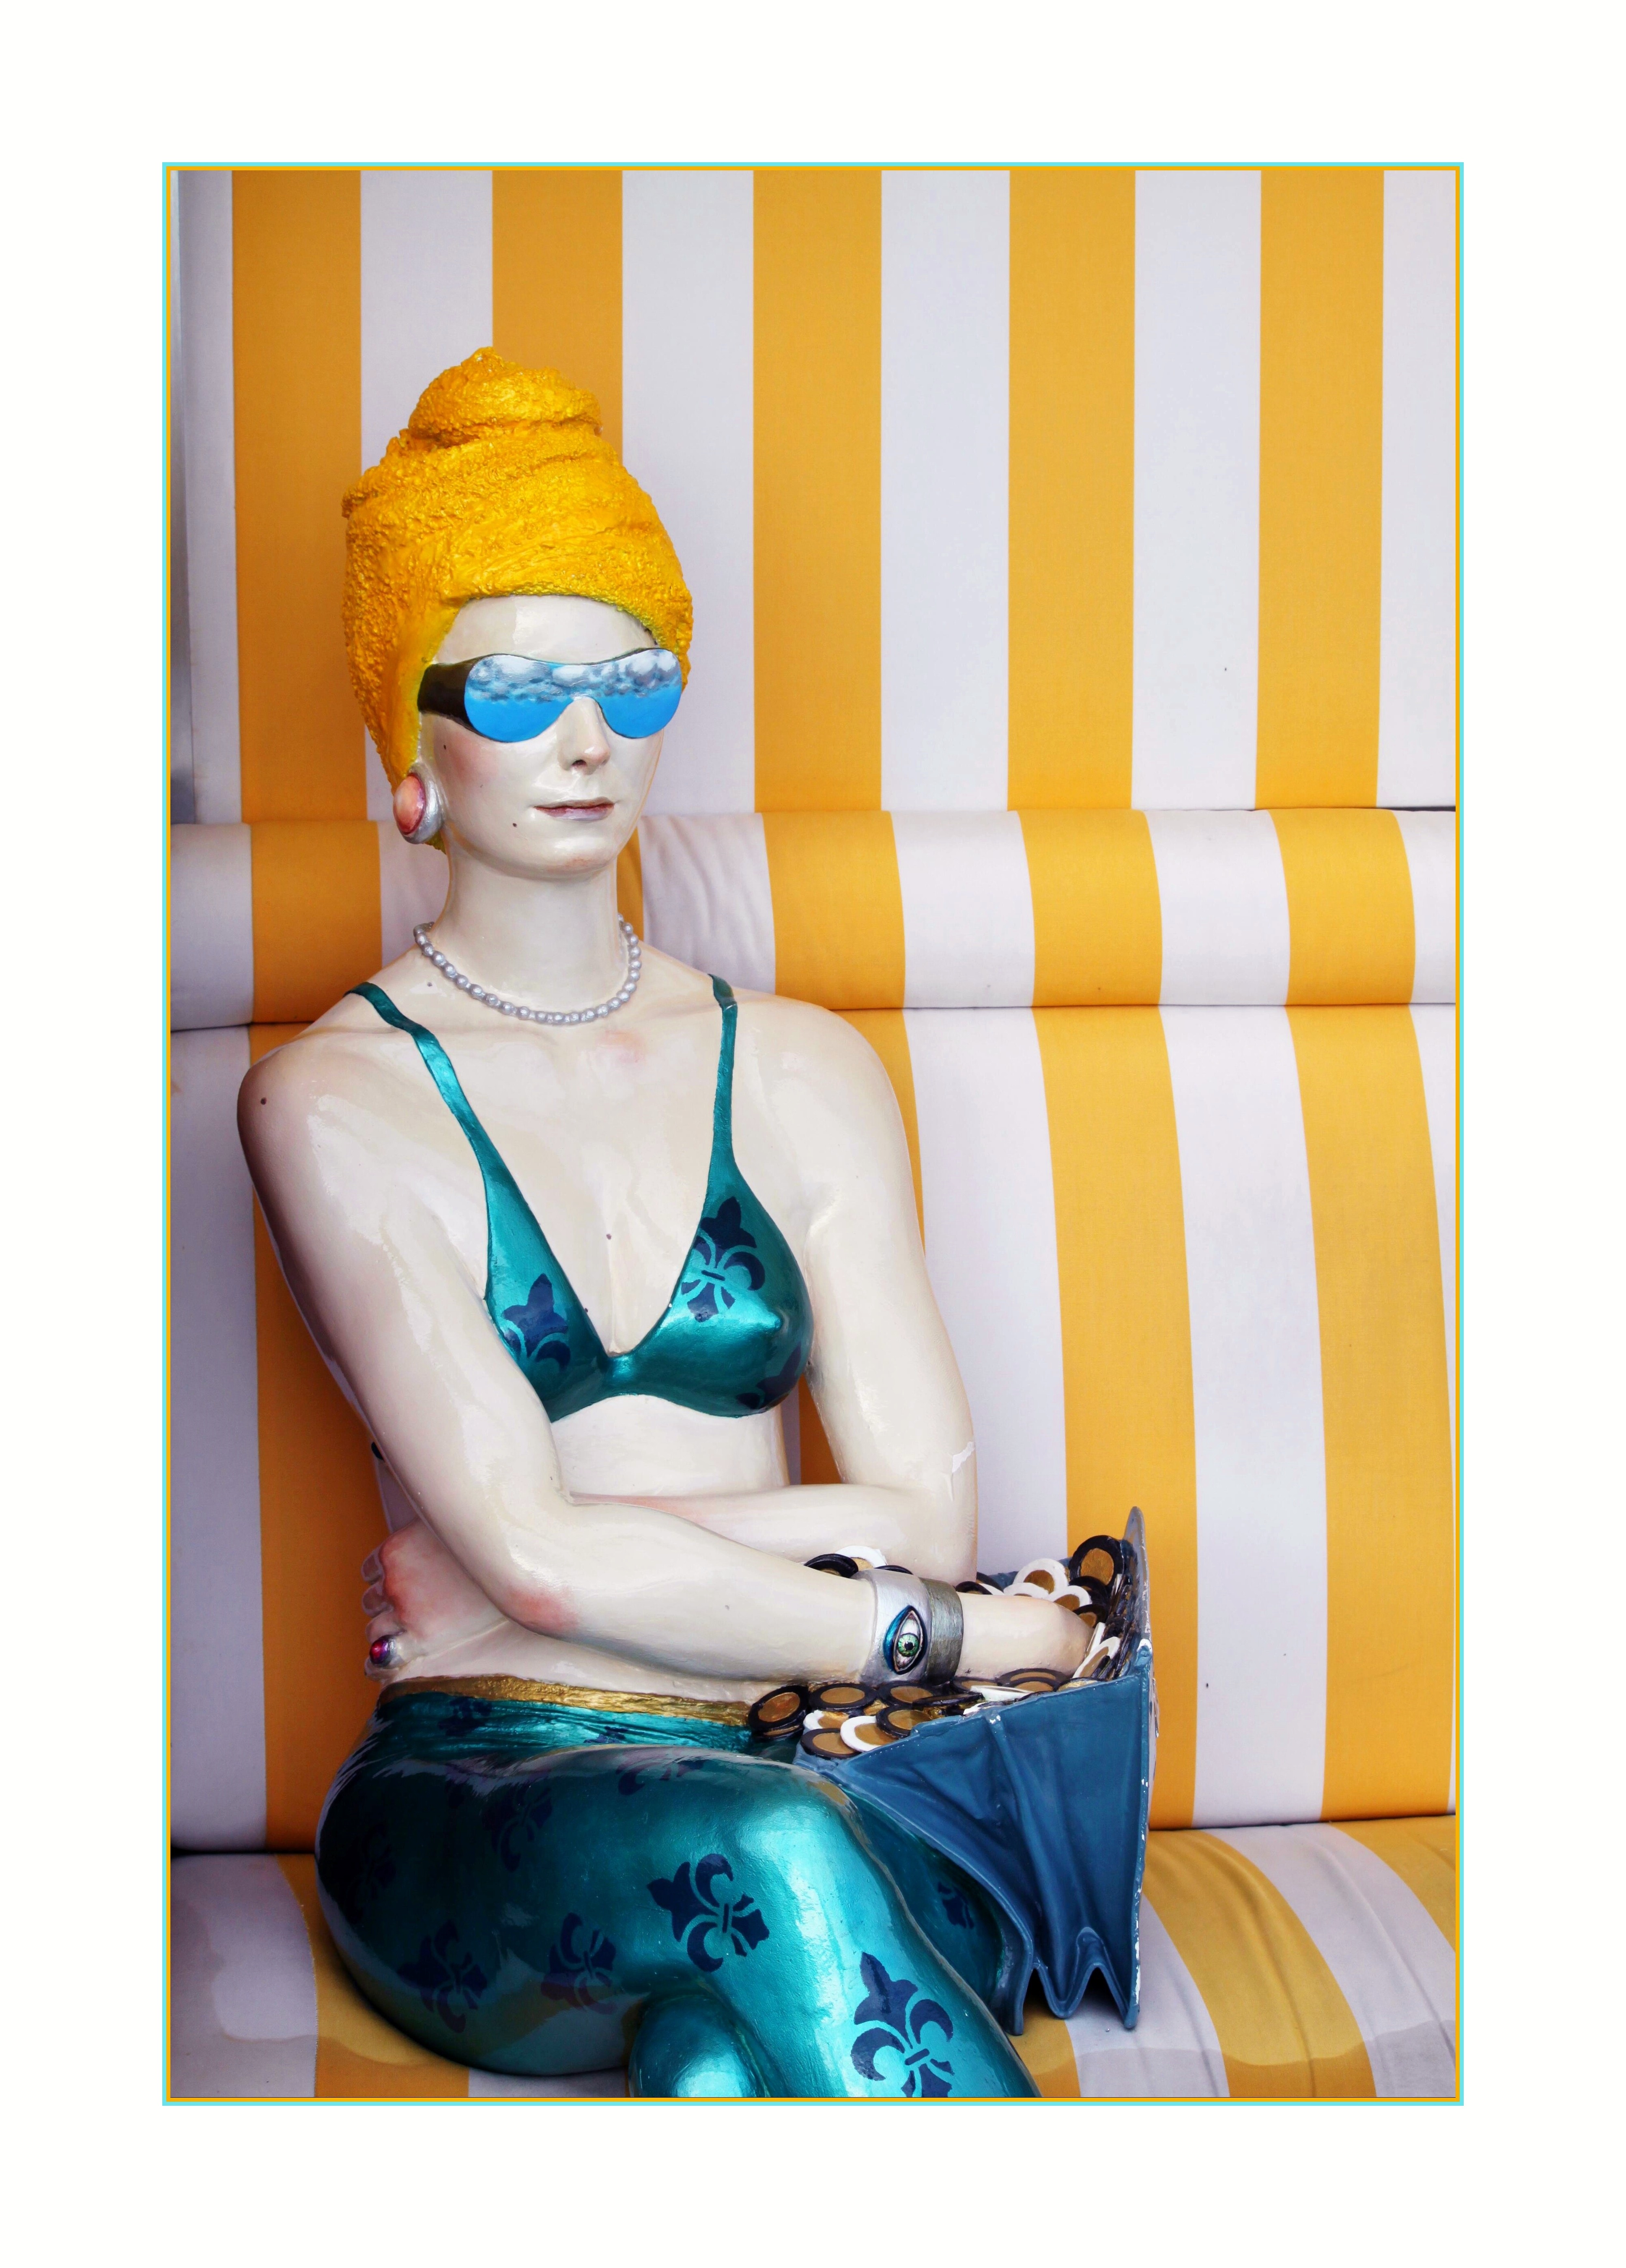
woman, wind, summer, travel, model, relax, holiday, fashion, yellow, lady, toy, bikini, sit, turban, jewellery, doll, sunglasses, figurine, break, elegant, enjoy, north sea, recovery, beach chair, clubs, wind protection, fashion doll